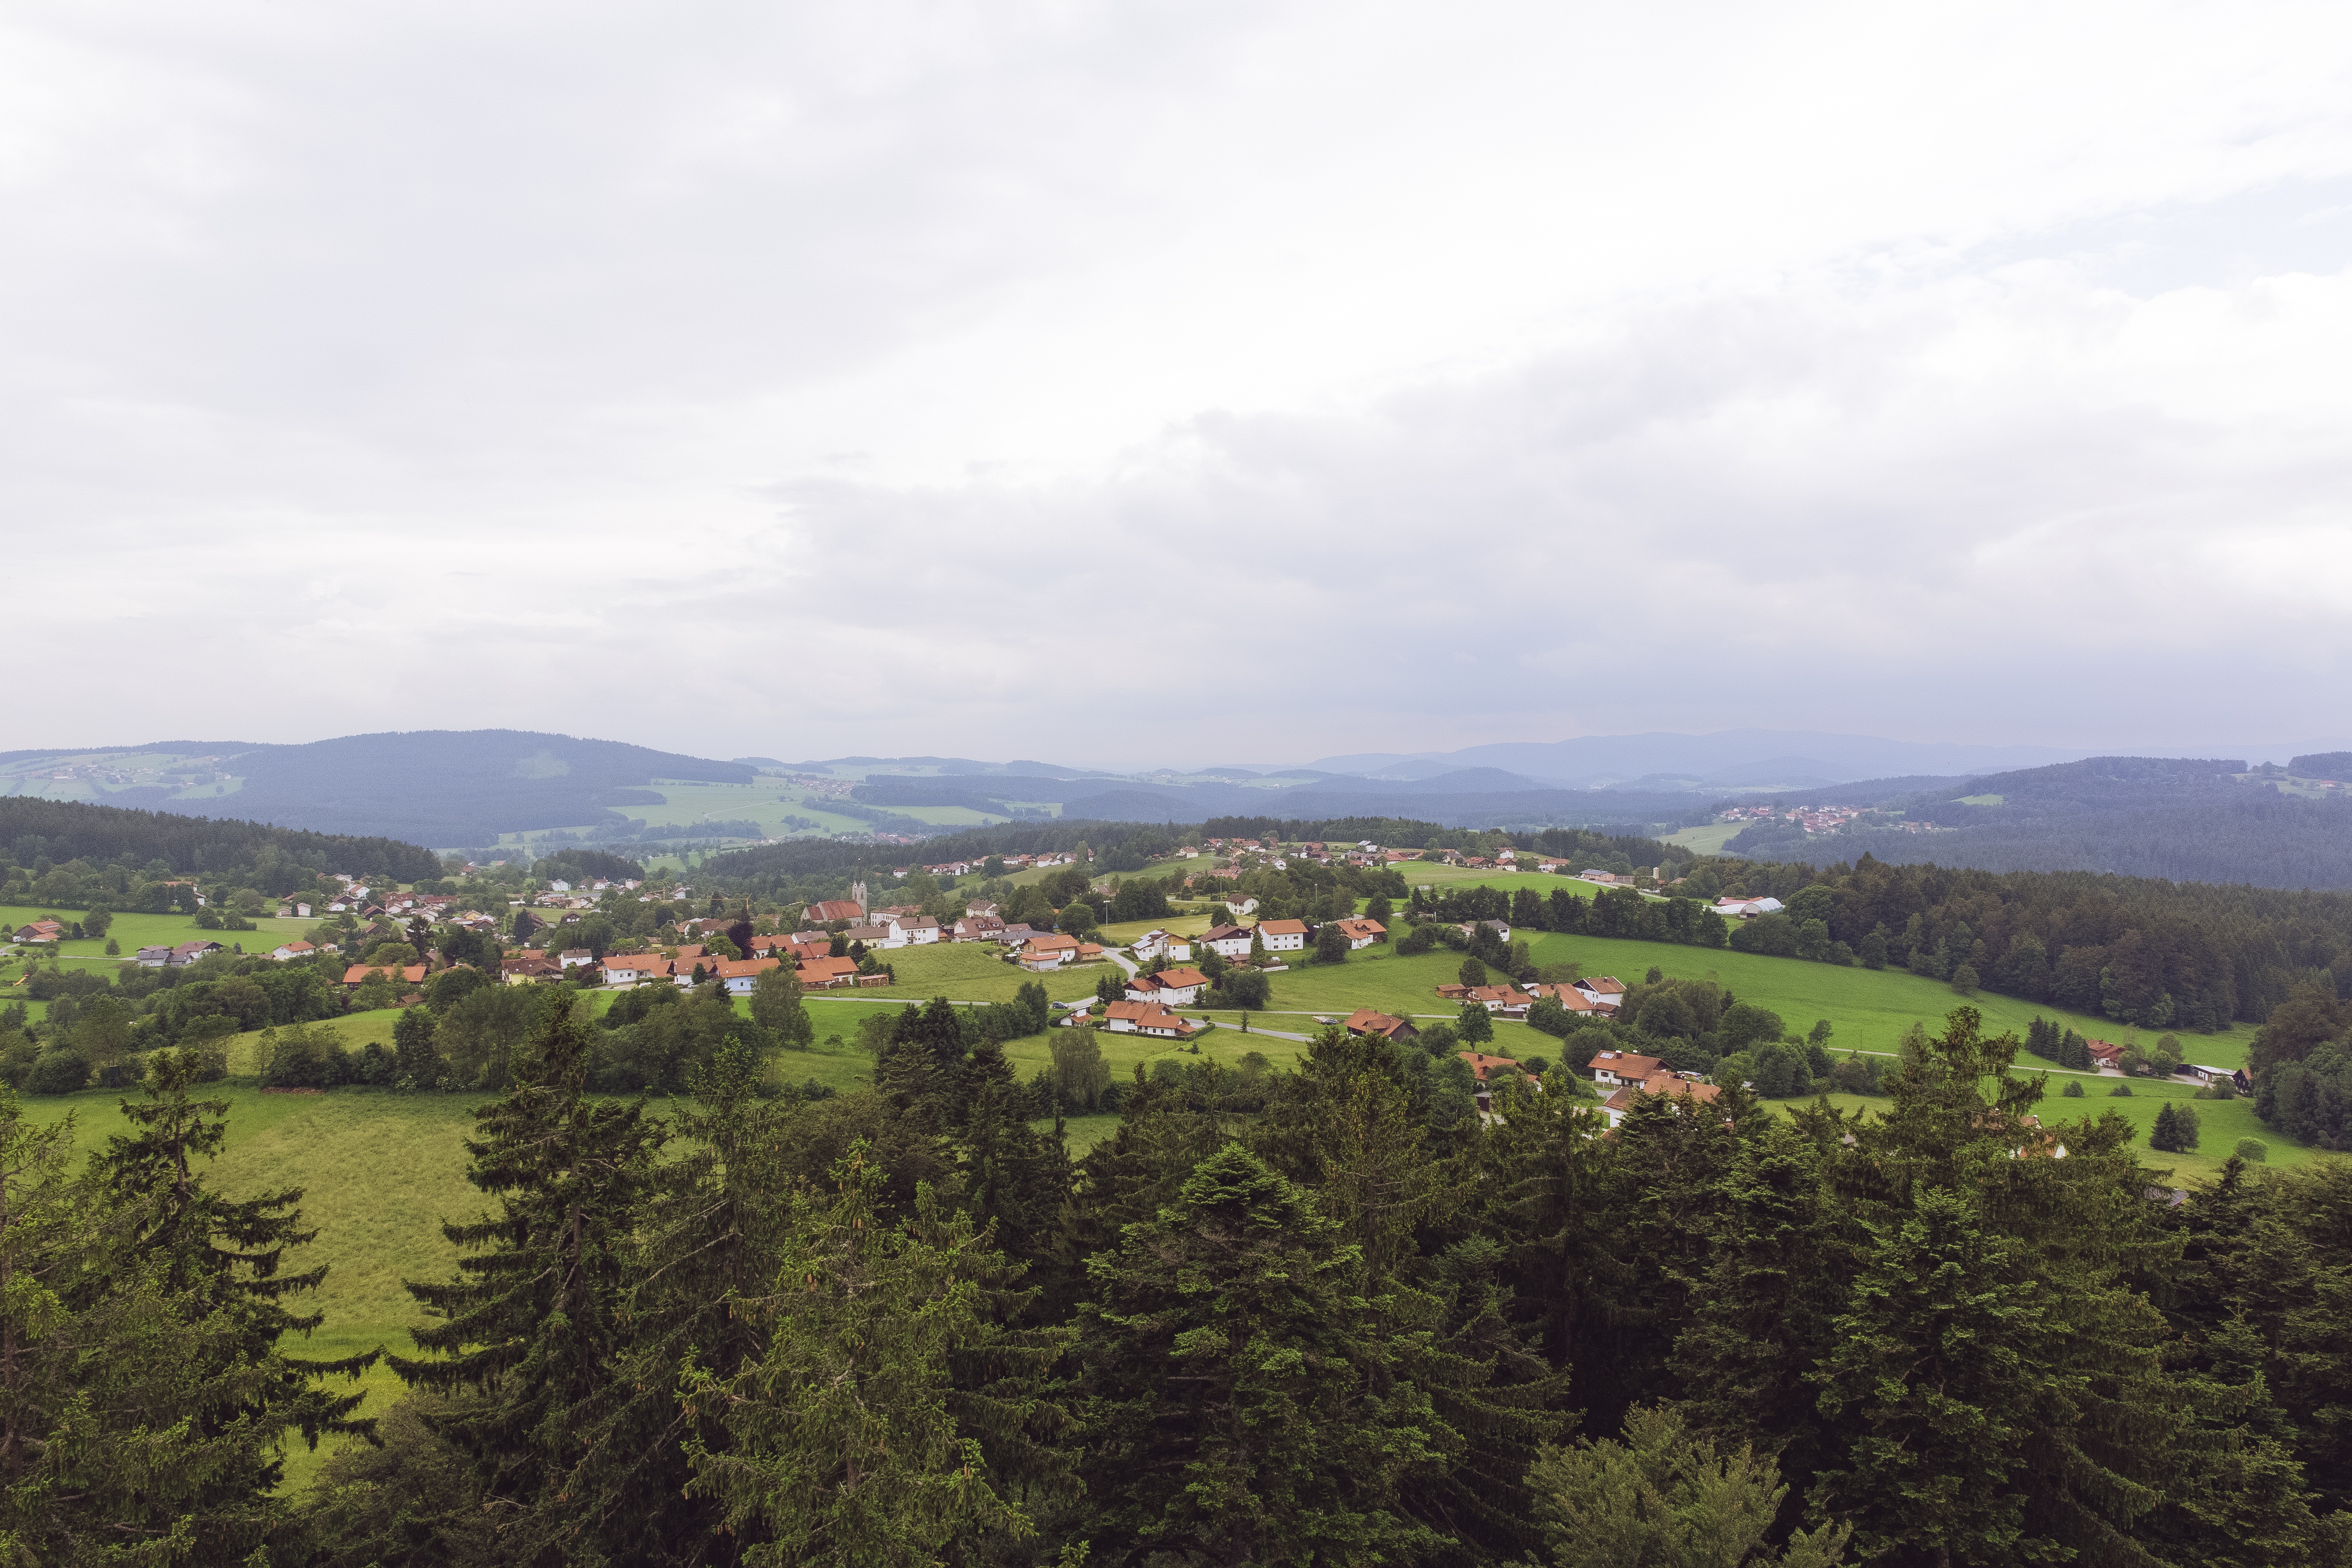
landscape, nature, forest, rock, mountain, hiking, photography, hill, town, view, valley, mountain range, panorama, village, holiday, tourism, leisure, plain, mountaineering, trees, places of interest, fields, mountains, plateau, bavaria, viewpoint, ecosystem, destination, more, rural area, distant view, foresight, nature park, aerial photography, bavarian forest, residential area, human settlement, mountainous landforms